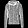
Label: Coat